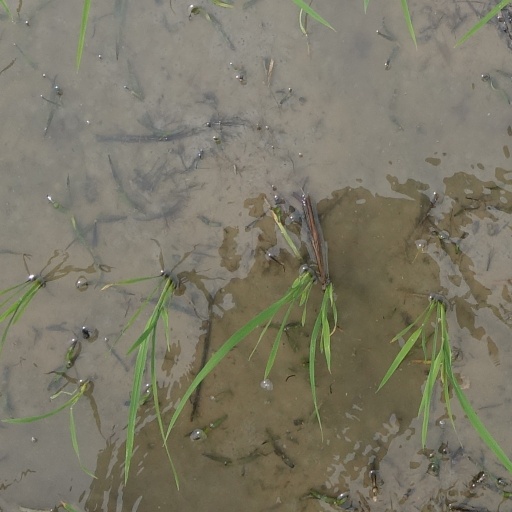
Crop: rice